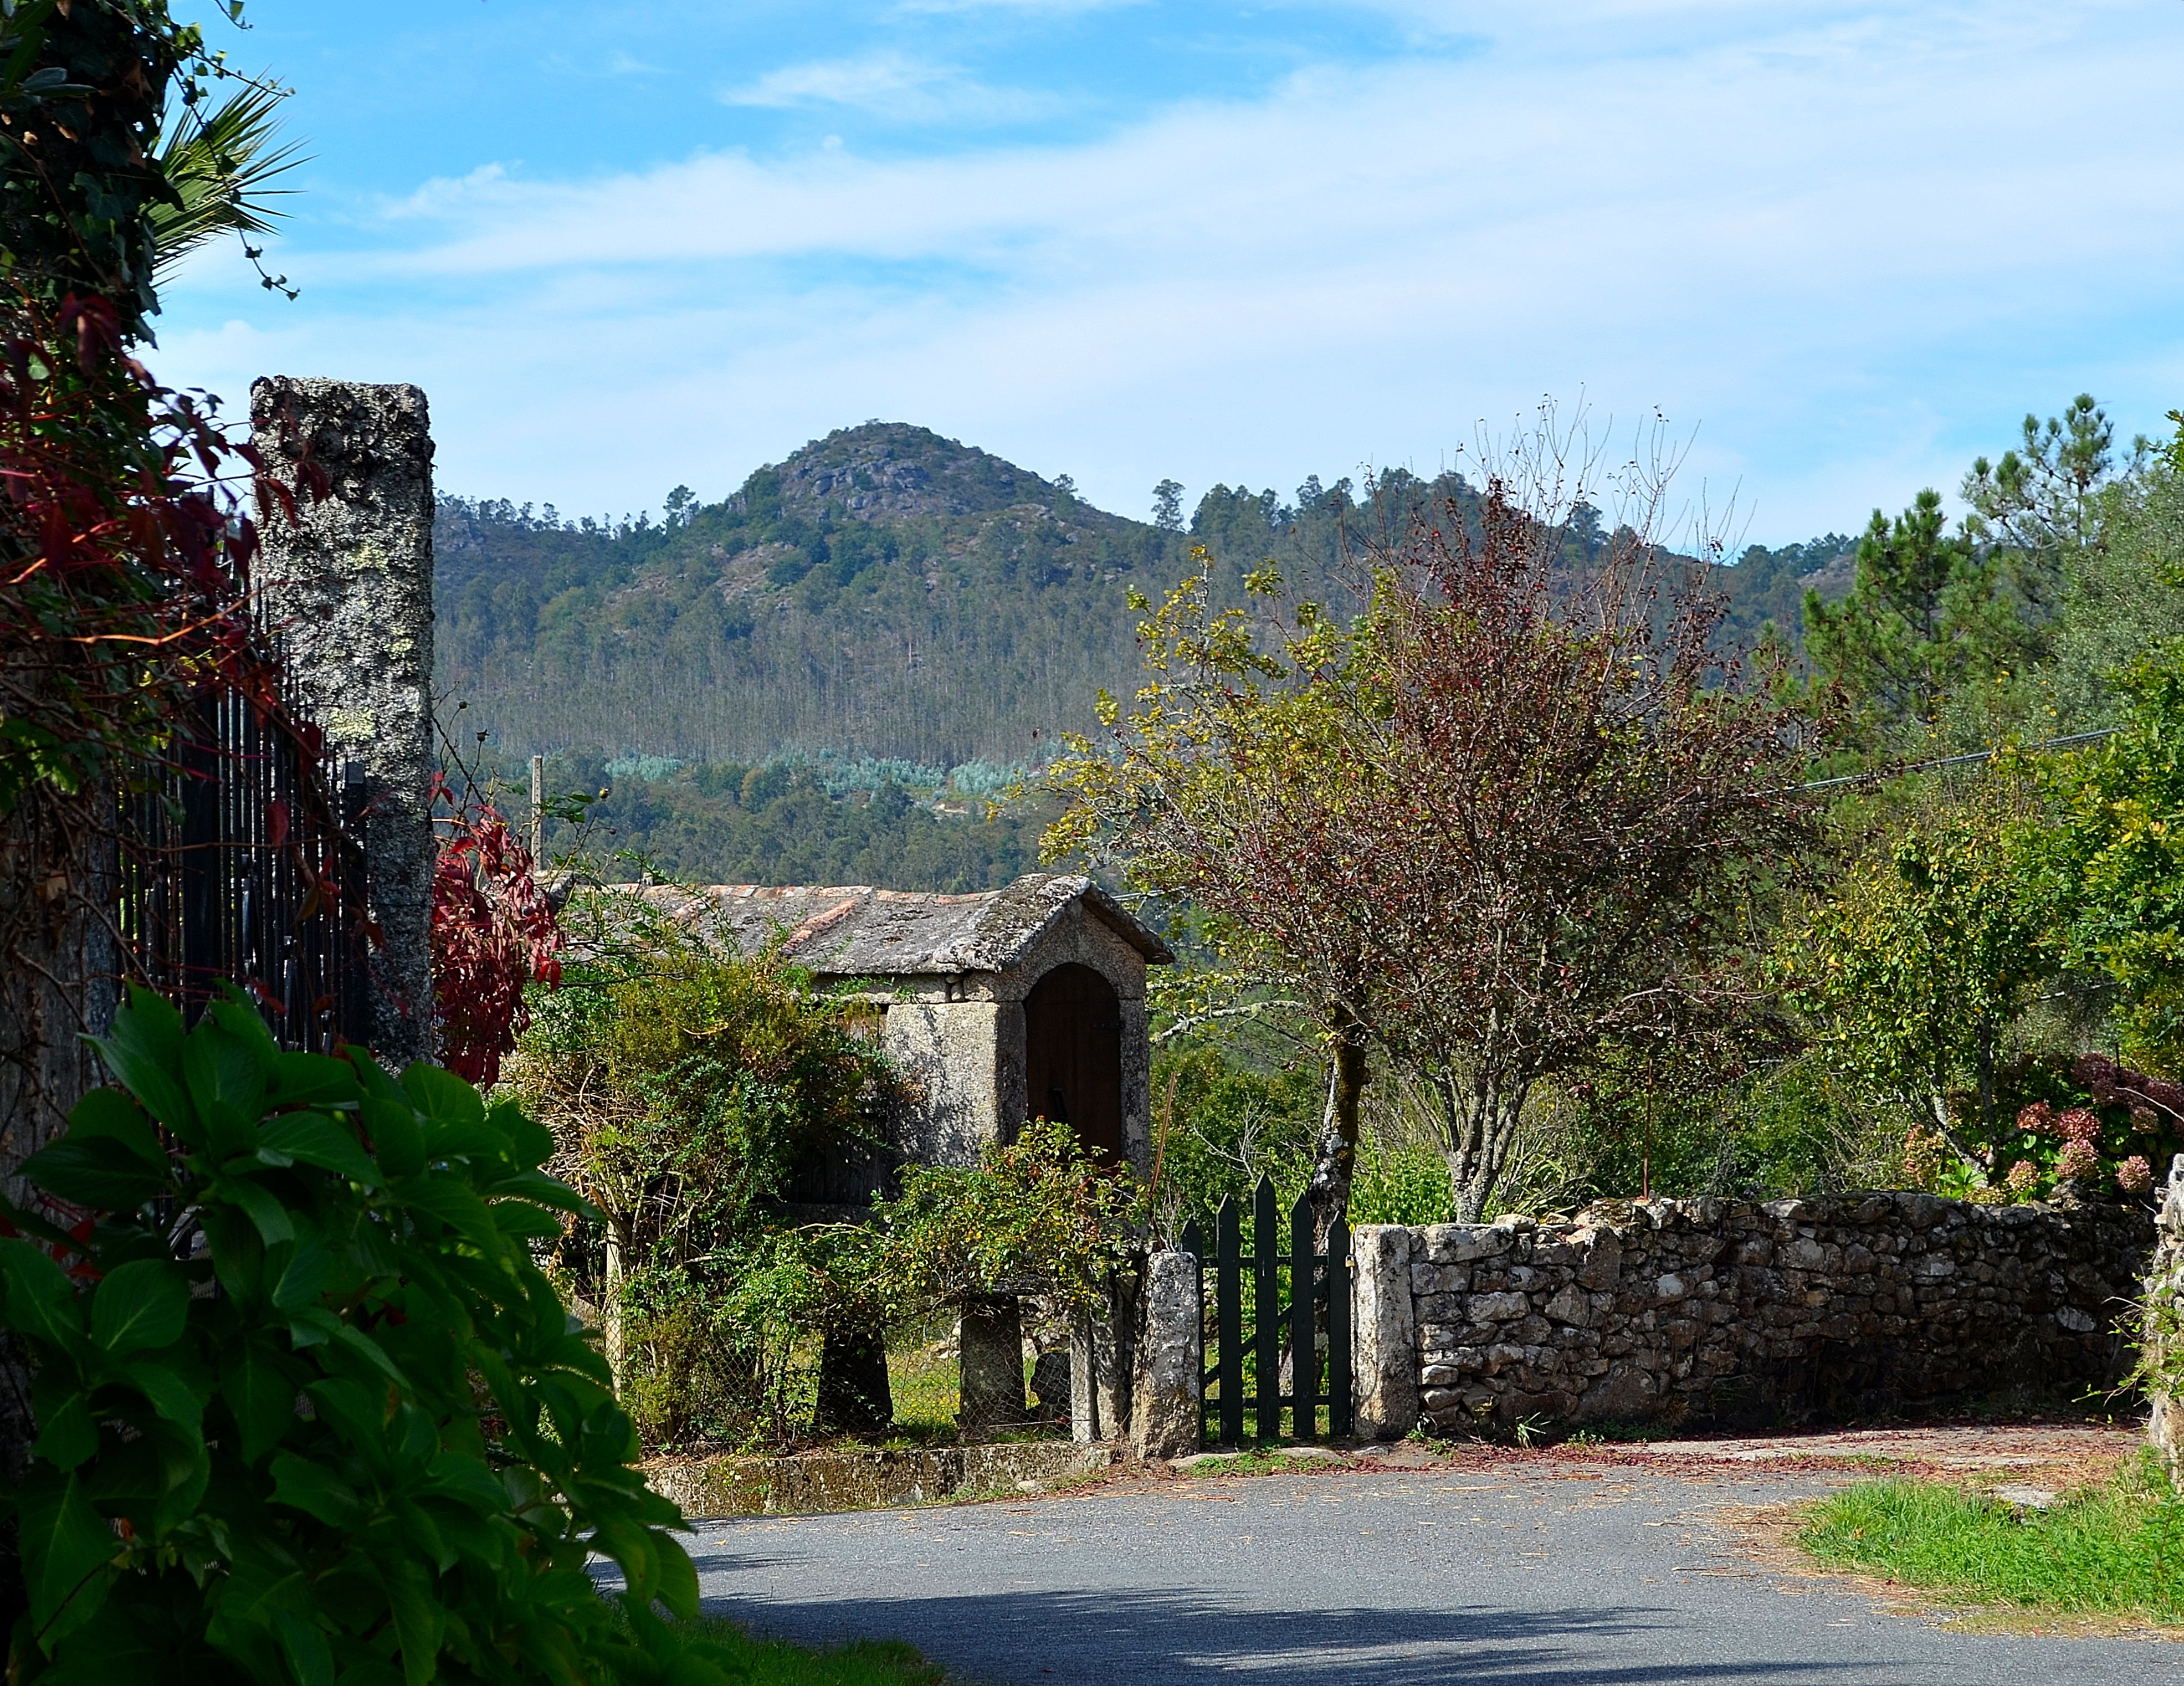
landscape, tree, village, autumn, garden, spain, galicia, pontevedra, paisajes, horreo, estate, bolinas, espana, ggl1, gaby1, cotobade, aguasantas, nikond5100, rural area, arquitecturatradicionalgalega